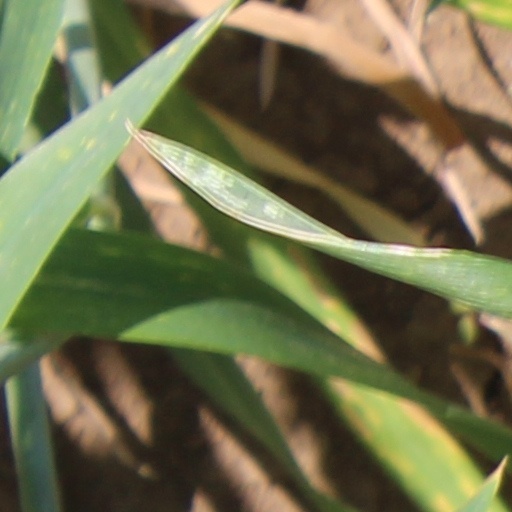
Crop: wheat